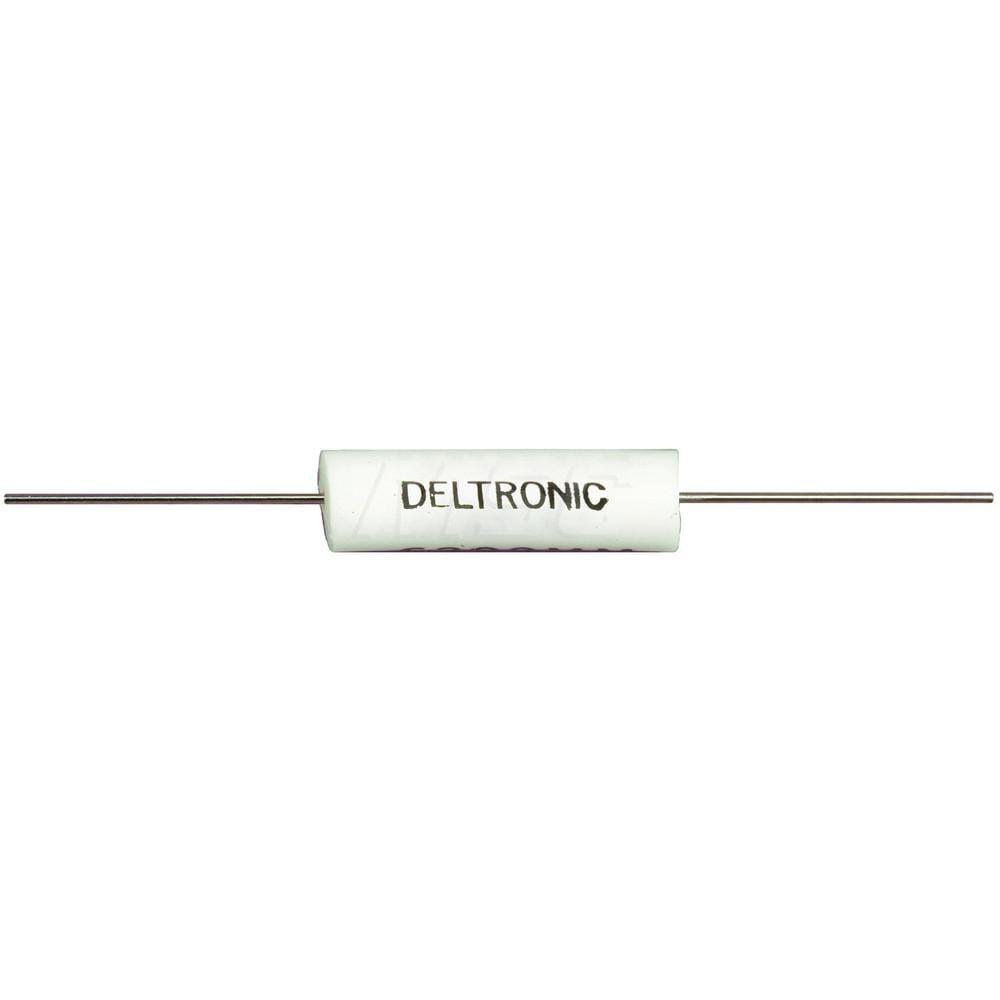
Brand: Deltronic / Part #: 0.0162 CLASS X
Item #: 89551394 Brand: Deltronic Model #: 0.0162 CLASS X Product Specifications Diameter of Measurement (Decimal Inch) 0.0162 Tolerance (Decimal Inch) 0.00004 Material Tool Steel Application For Production Inspection Requirements Includes Certificate of Accuracy with NIST Traceability Length (Inch) 1-7/8 Coating/Finish Micro
Brand: Deltronic
Category: Hardware > Tools > Measuring Tools & Sensors > Gauges